Lasse Lindtner

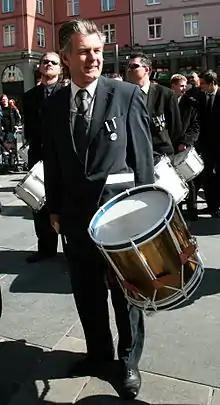
Lasse Lindtner during the celebration of the 150th anniversary of the Nygaard Battalion in 2007

Lars Johan Lindtner, known as Lasse Lindtner (born March 7, 1955, in Bergen) is a Norwegian actor.